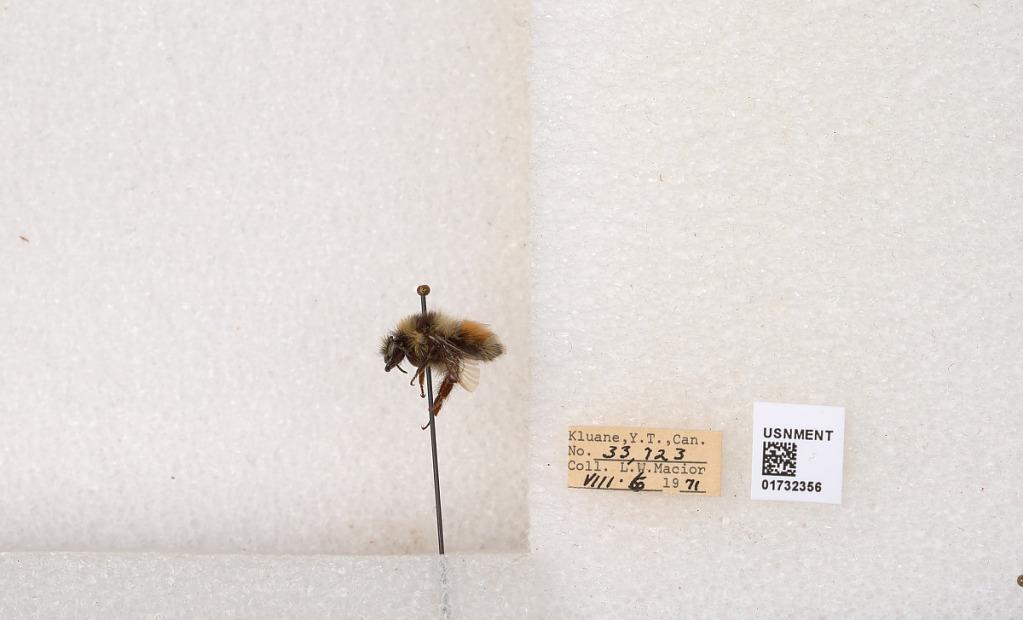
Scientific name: Bombus (Pyrobombus) sylvicola Kirby
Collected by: L. Macior
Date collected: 1971-8-6
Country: Canada
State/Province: Yukon Teritory
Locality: Kluane National Park and Reserve
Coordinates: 60.7493, -139.504